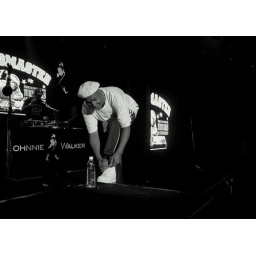
tie his shoe at luxy in taipei... and then rock the house